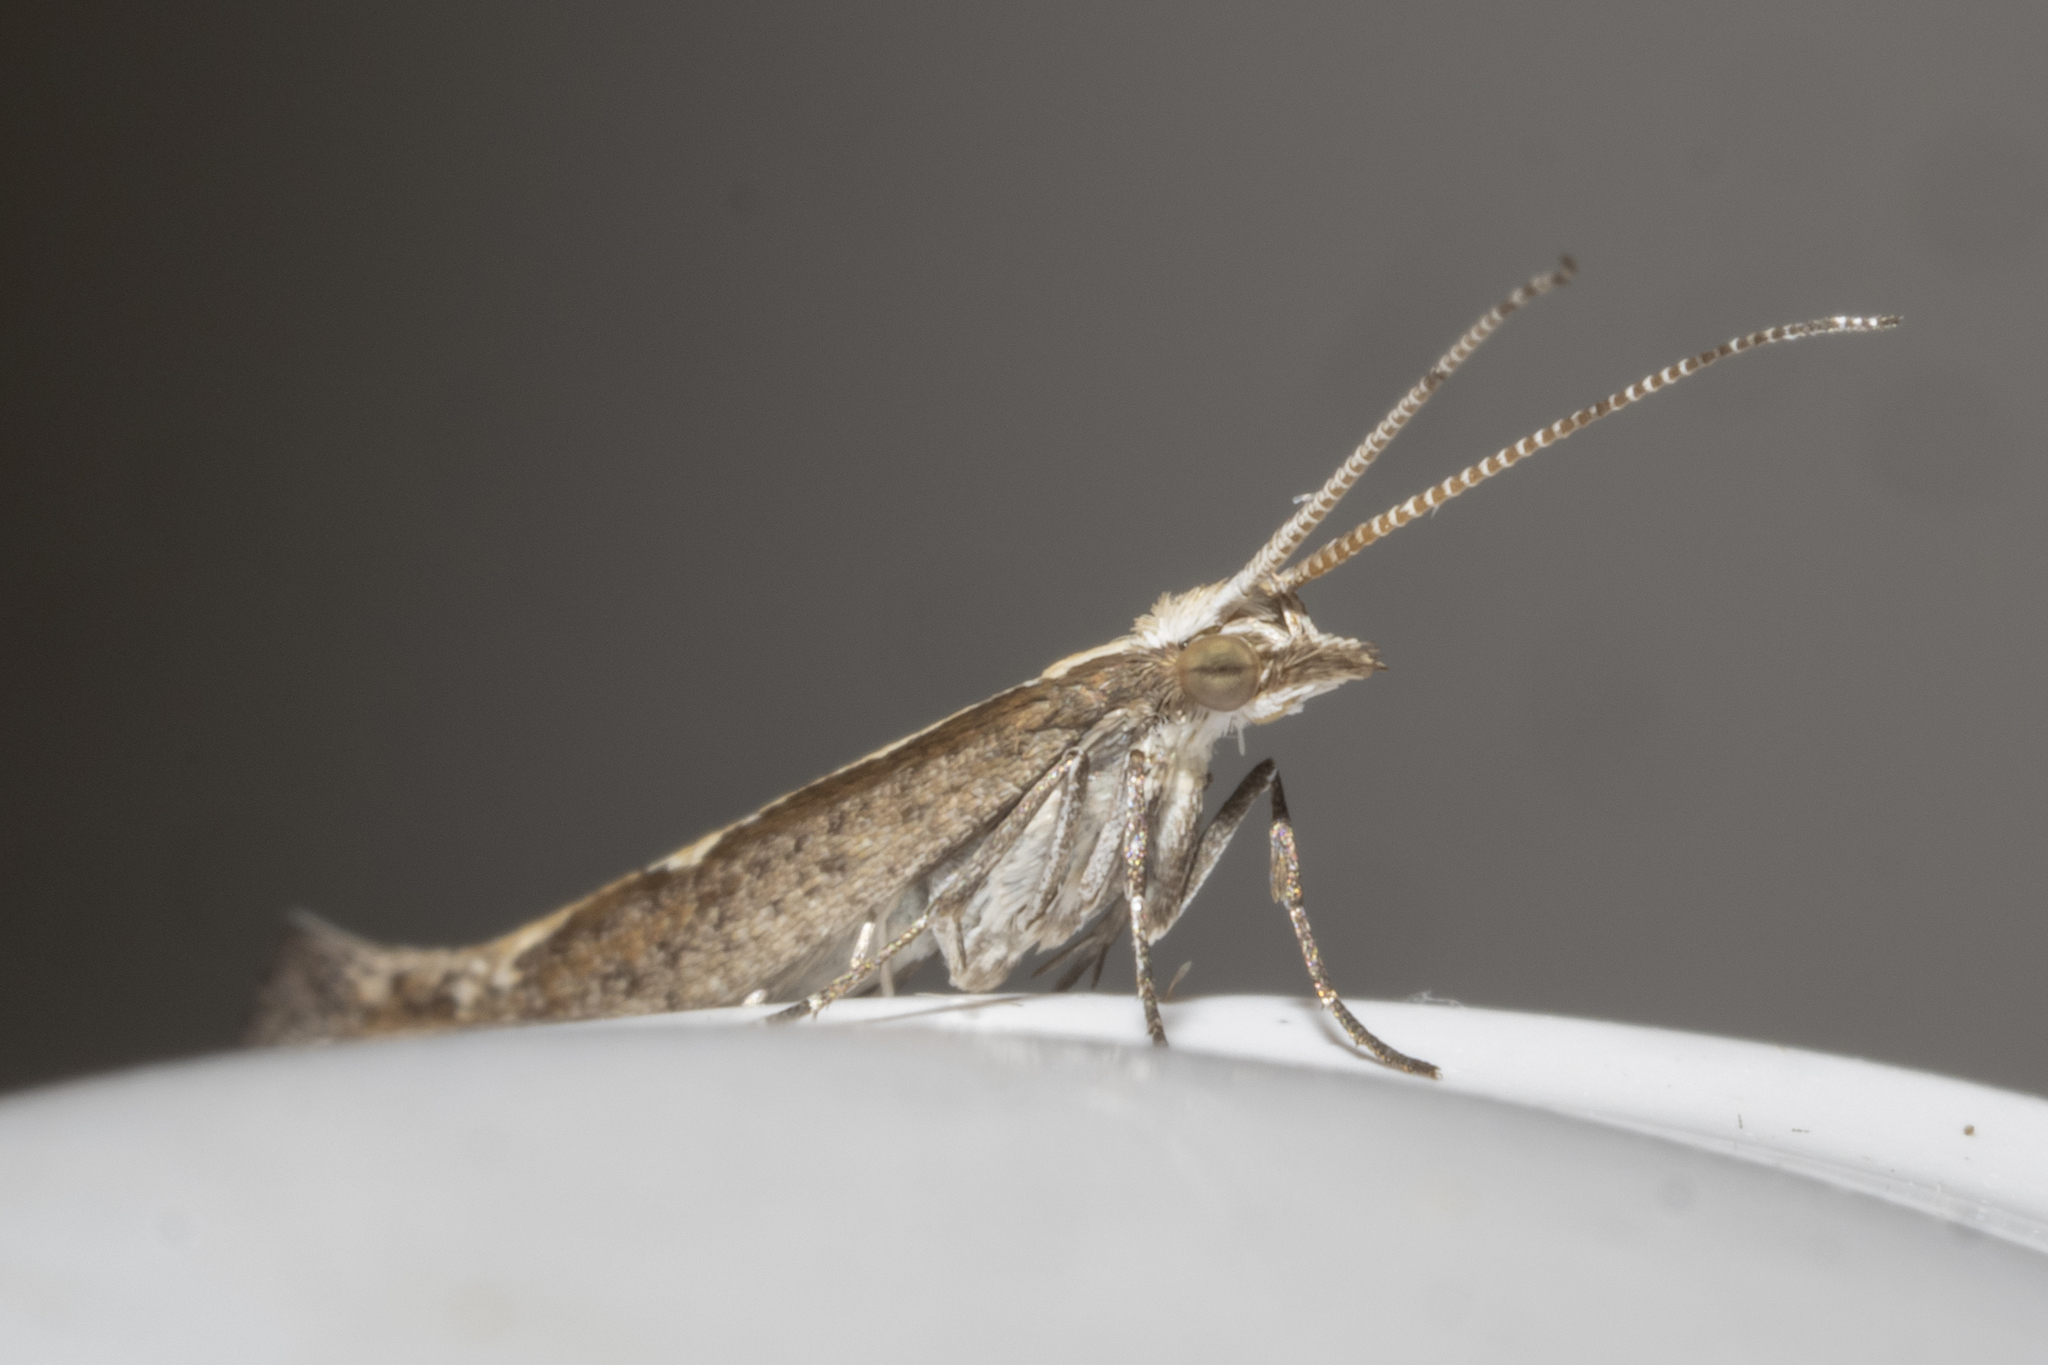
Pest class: diamondback_moth